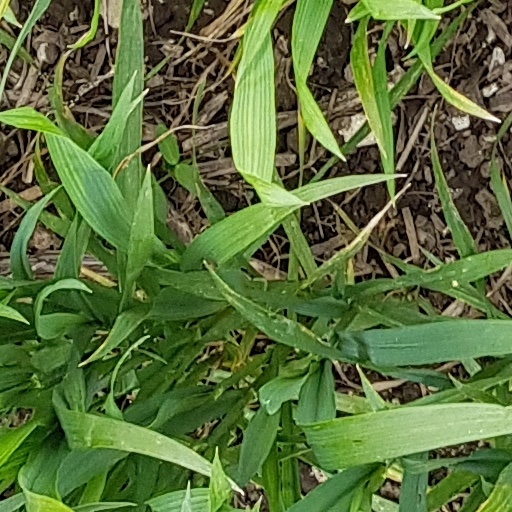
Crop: wheat